Gaston III, Count of Foix

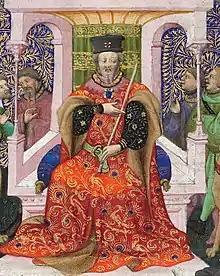
Fébus is enthroned "in majesty" surrounded by his huntsmen, miniature by the Master of the Adelphes, circa 1407, "Livre de chasse", BnF, Fr.616, f° 13 r°.

Apart from his assiduous princely work, Fébus had a passion for hunting and the dogs that accompanied him. Fébus was considered one of the greatest hunters of his time. The Chronicle of Moissac mentioned: "He had a passion for hunting and owned a thousand hunting dogs". Hunting is omnipresent in Fébus' daily world, the Château Moncade is surrounded by a stag and fallow deer park, while the large hall is decorated with animal paintings, and probably hunting trophies. As early as 1344, when he was 13 years old, the archives indicate that Eleanor alone received the homage of the delegates of for the young Gaston III, who was out hunting. Hunting and dogs were part of the exchange of good relations between Fébus and his neighbours. King John I of Aragon and the Black Prince, for example, sought Fébus' advice on hunting. From 1387, Fébus devoted all his free time to hunting. At the same time, he dictated his "Livre de chasse" to his secretaries, devoting a good part of his nights in Orthez to it until 1390. The work, dedicated to Philip the Bold, Duke of Burgundy and written in French, occupies a special place in hunting medieval literature. The book's clarity and detail made it an immediate success, and the naturalist Buffon was still using it at the end of the 18th century. In his book, Fébus puts forward several arguments to explain his passion for hunting: it prepares for war, ensures better health, allows one to commune with nature, and opens the doors to paradise.